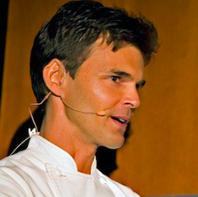
Age: 46